Salvador, Bahia

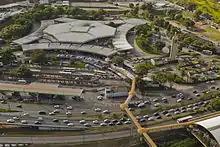
Salvador Bus Station.

The handcraft legacy of Bahia using only raw materials (straw, leather, clay, wood, seashells and beads), the most rudimentary crafts are reasonably inexpensive. Other pieces are created with the use of metals like gold, silver, copper and brass. The most sophisticated ones are ornamented with precious and semi-precious gems. The craftsmen and women generally choose religion as the main theme of their work.